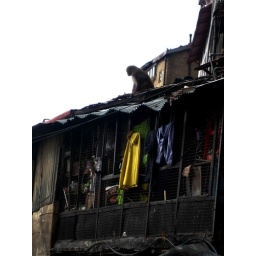
All the windows and balconies are fenced in as protection from the monkeys